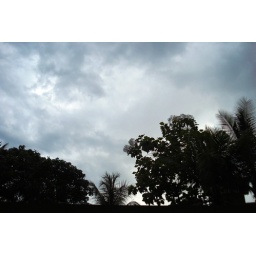
Monsoon clouds over the sky in Kerala signalling the start of rainy season.